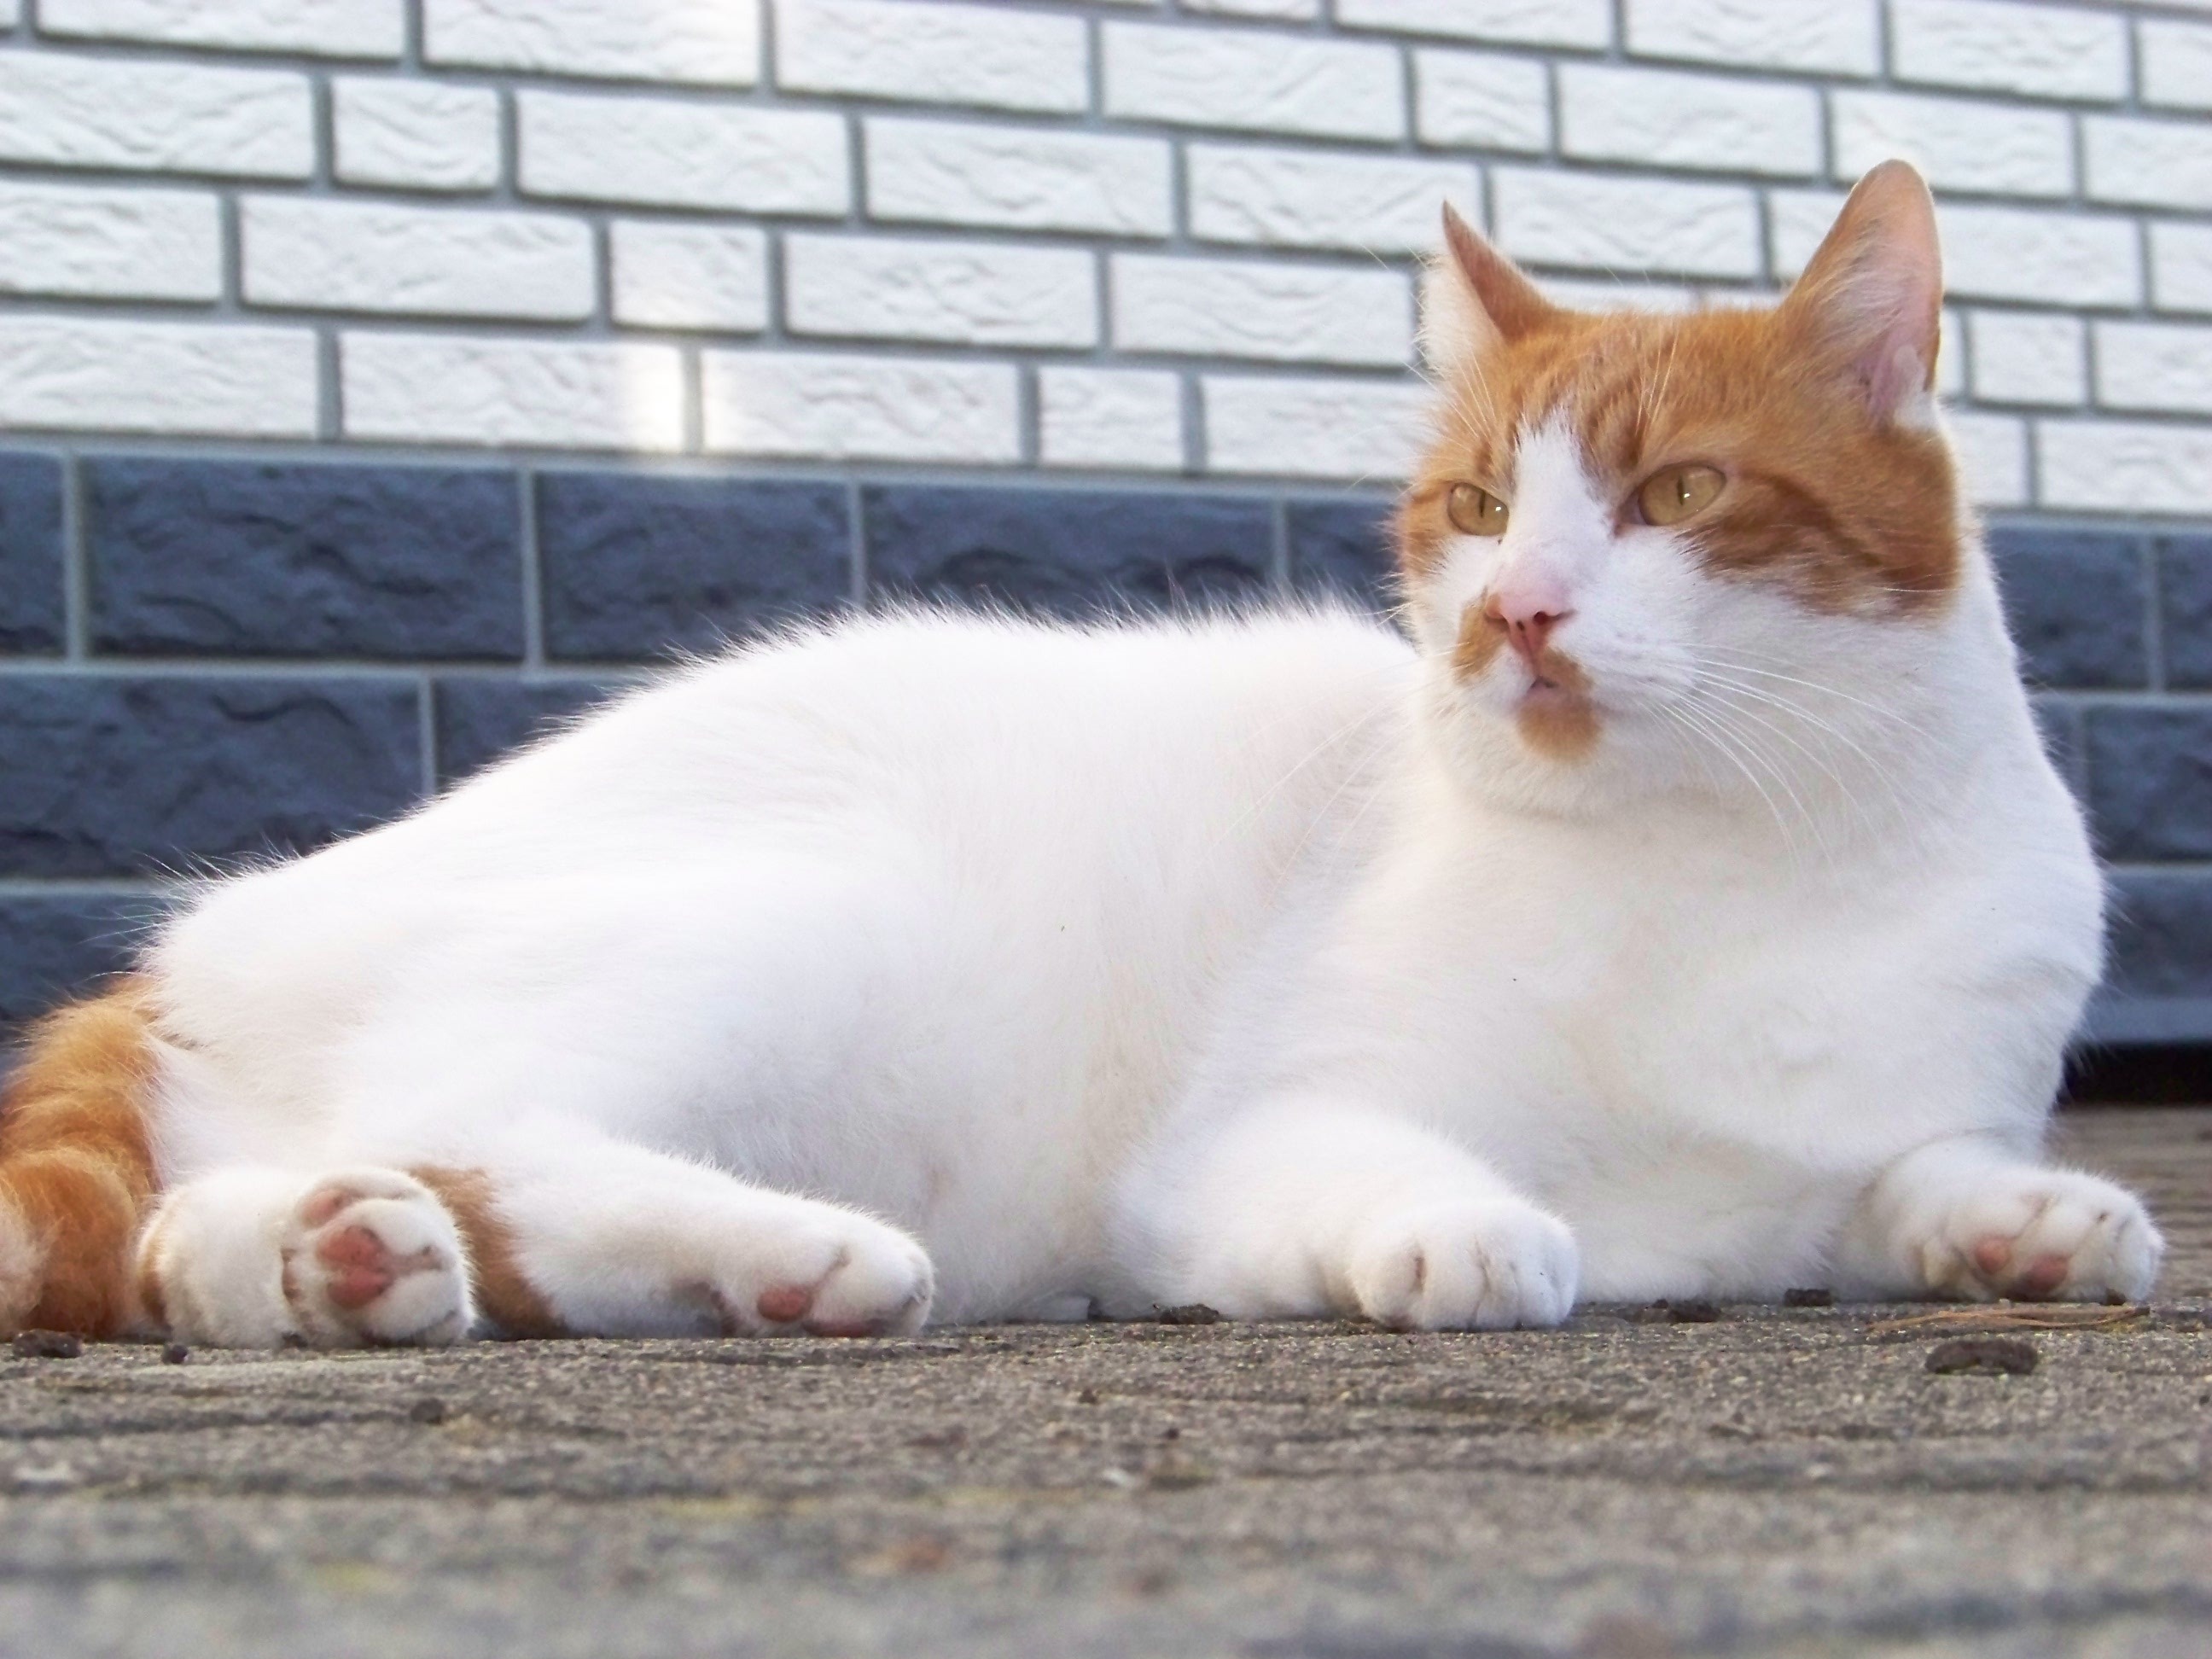
animal, pet, fur, kitten, cat, mammal, playful, nose, whiskers, paw, eye, adidas, vertebrate, mieze, curious, domestic cat, european shorthair, turkish van, small to medium sized cats, cat like mammal, domestic short haired cat, domestic long haired cat, turkish angora, red and white mackerel tabby